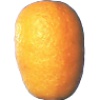
Label: kumquats